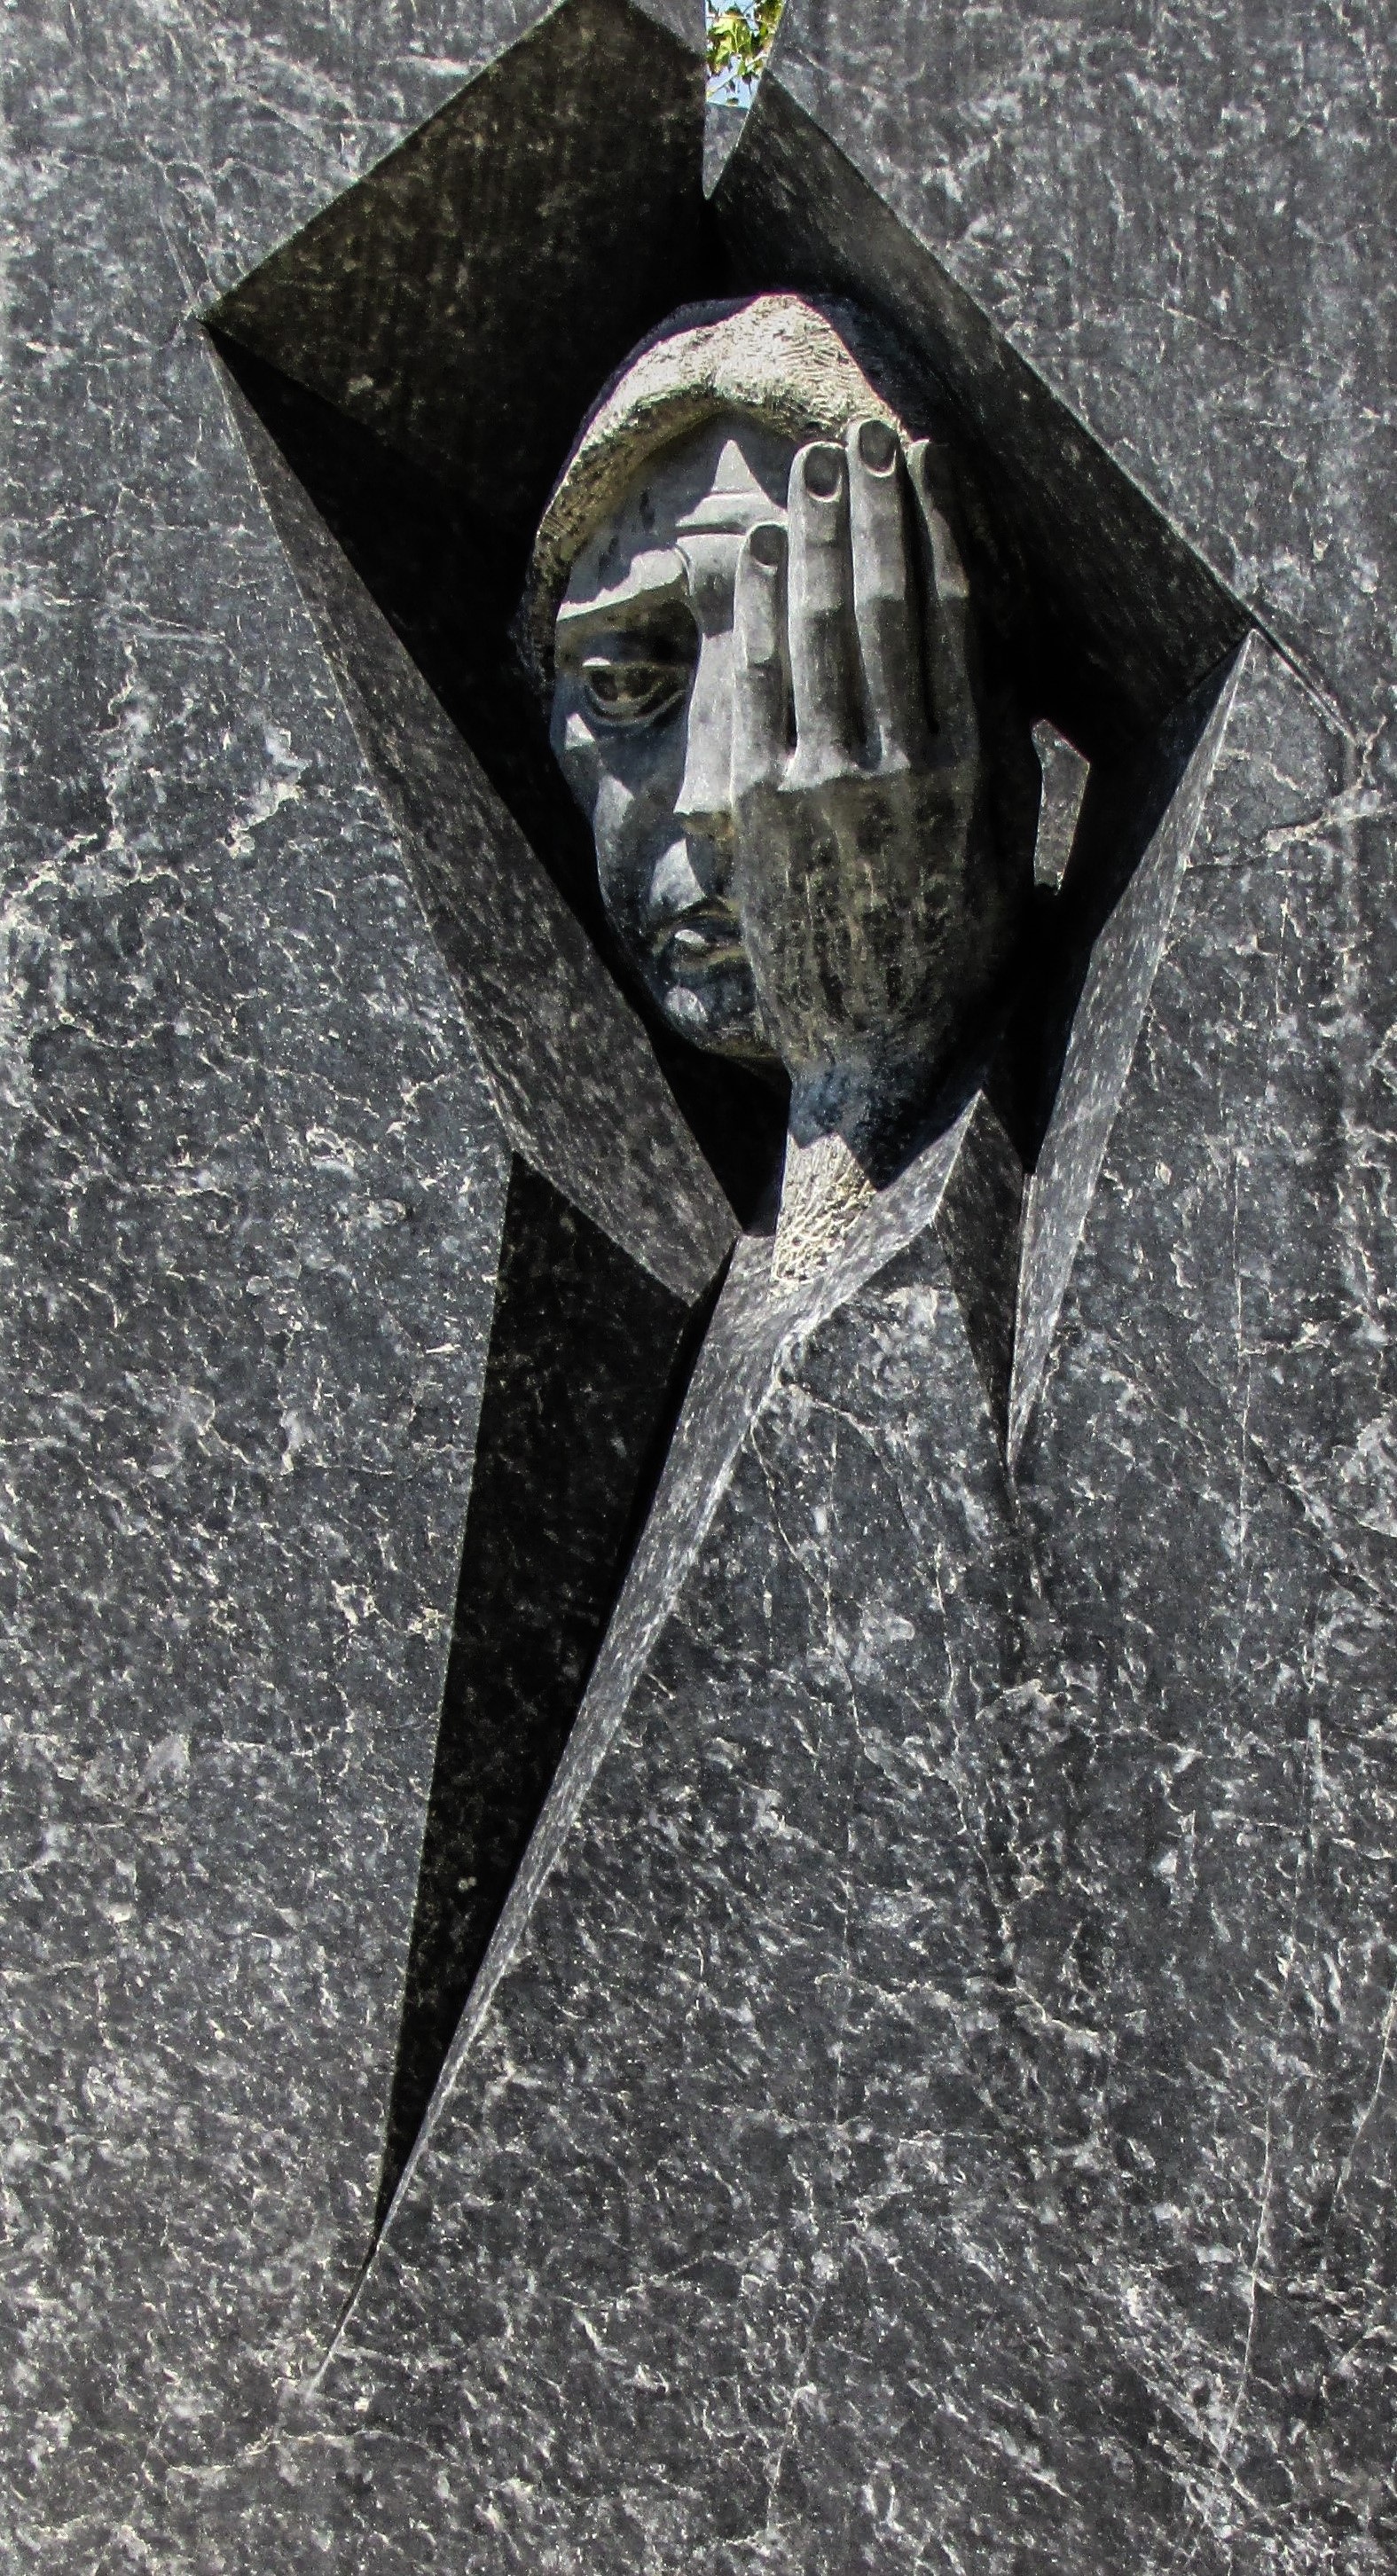
wing, monument, statue, sculpture, memorial, art, greece, holocaust, history, carving, jews, world war ii, volos